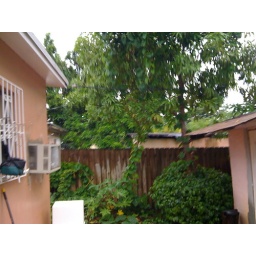
This is the tree that wont bare fruit and over 6 years old!